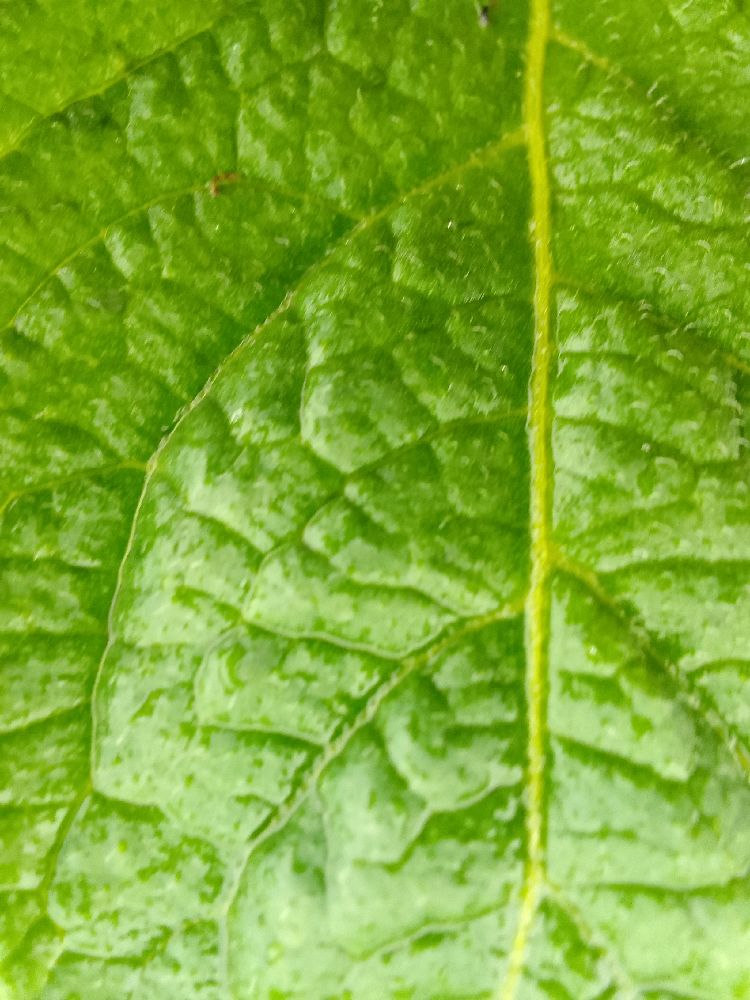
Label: Healthy